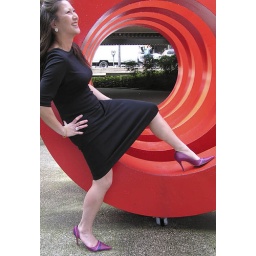
Red spiral with woman in pink shoes